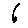
Label: 6